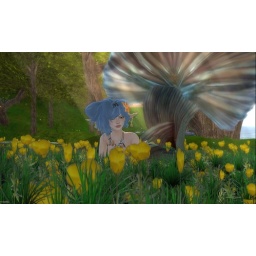
Lounging in a flower bed